Border guide

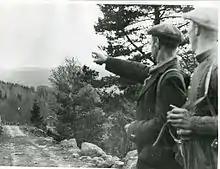
Norwegian refugees during the Second World War could obtain help from border guides to cross the border to safety in neutral Sweden.

A border guide was a person that helped refugees from Norway escape over the Norway–Sweden border during the Second World War. There were probably over a thousand Norwegian border guides active during the Second World War. Men, women, and children served as border guides and assisted in guiding a total of 40,000 refugees to safety across the border in neutral Sweden.